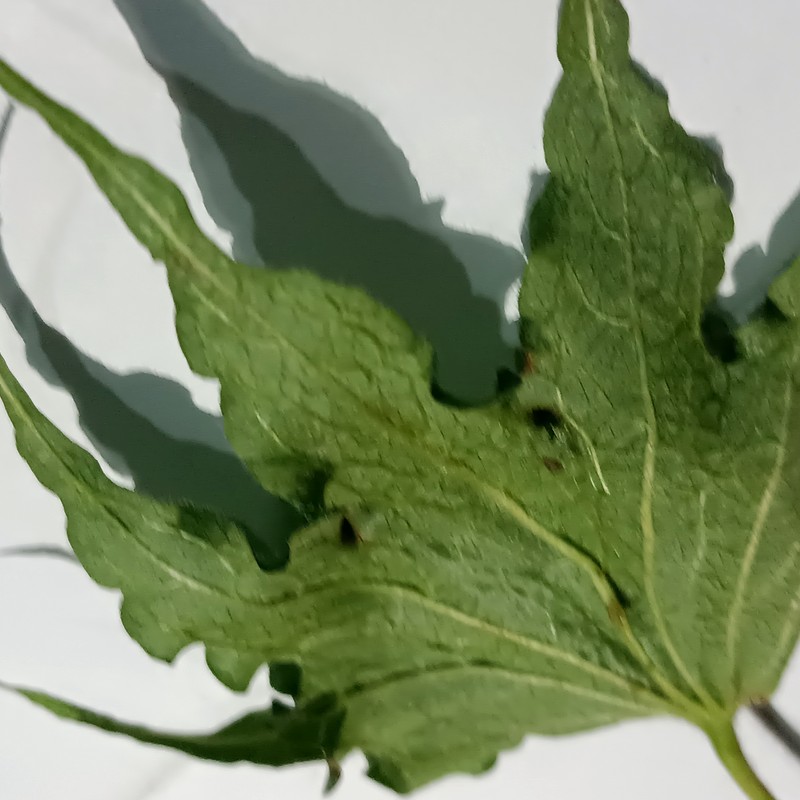
Label: Herbicide Growth Damage